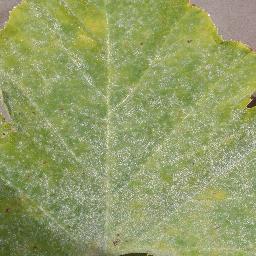
Label: Squash___Powdery_mildew